Sunfill

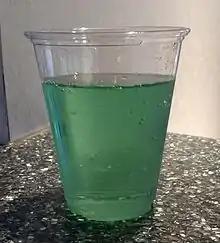
Sunfill (menthe) from a soda fountain at the World of Coca-Cola museum in Atlanta

Sunfill was a soft drink concentrate brand owned by Coca-Cola. Sunfill marked Coca-Cola's entry into the segment and was first launched in 2001 in India. Sunfill too did not do well, and was withdrawn from the Indian market in 2004, after it failed to break Rasna's monopoly in the segment. In 2011, Coke announced that Sunfill was being relaunched in India.